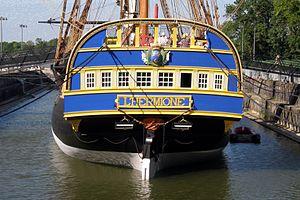
Reconstitution de la Frégate Hermione, au port de Rochefort sur Mer (France). Vue de la poupe.
Ce glossaire maritime liste les principaux termes techniques utilisés par le monde maritime et les marins.